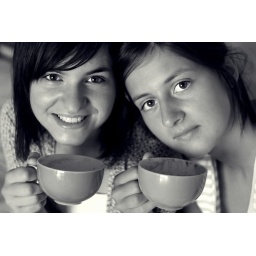
cappuccino in pink cups